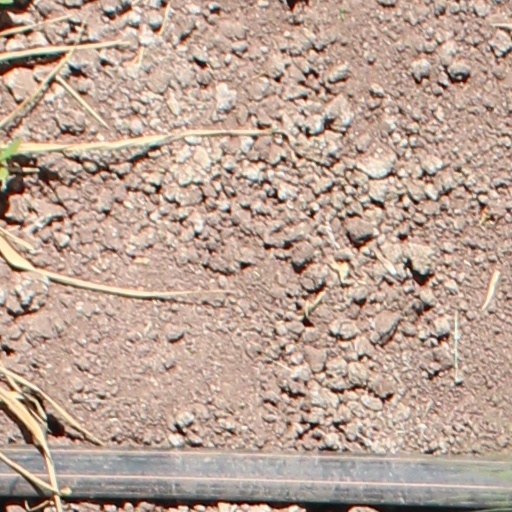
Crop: wheat